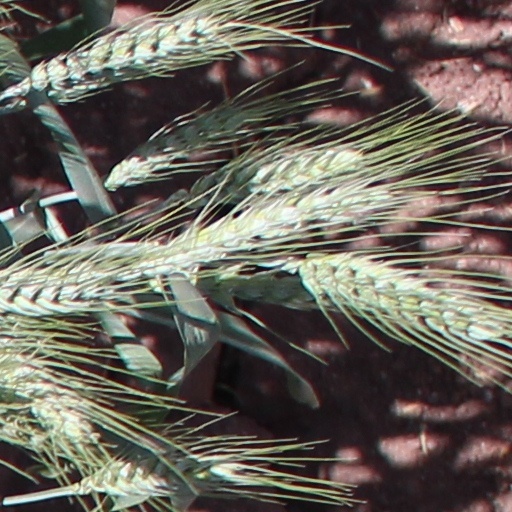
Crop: wheat